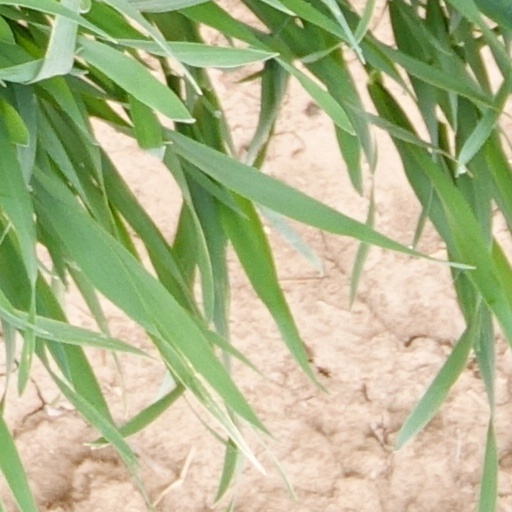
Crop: wheat